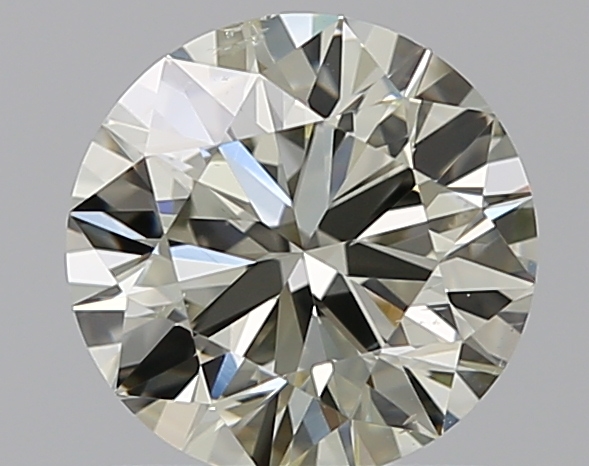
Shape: round
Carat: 0.9
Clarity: SI1
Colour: N
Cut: VG
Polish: EX
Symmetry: GD
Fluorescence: N
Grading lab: GIA
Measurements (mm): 6.14 x 6.21 x 3.77